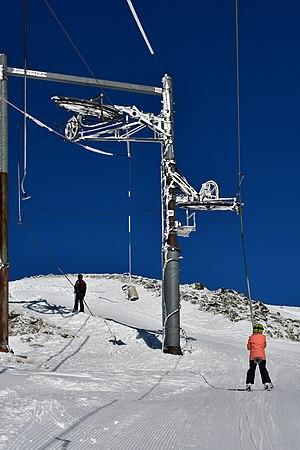
Le téléski de Bella Tola, dans le domaine skiable de Saint-Luc (canton du Valais, Suisse).